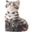
Label: cat